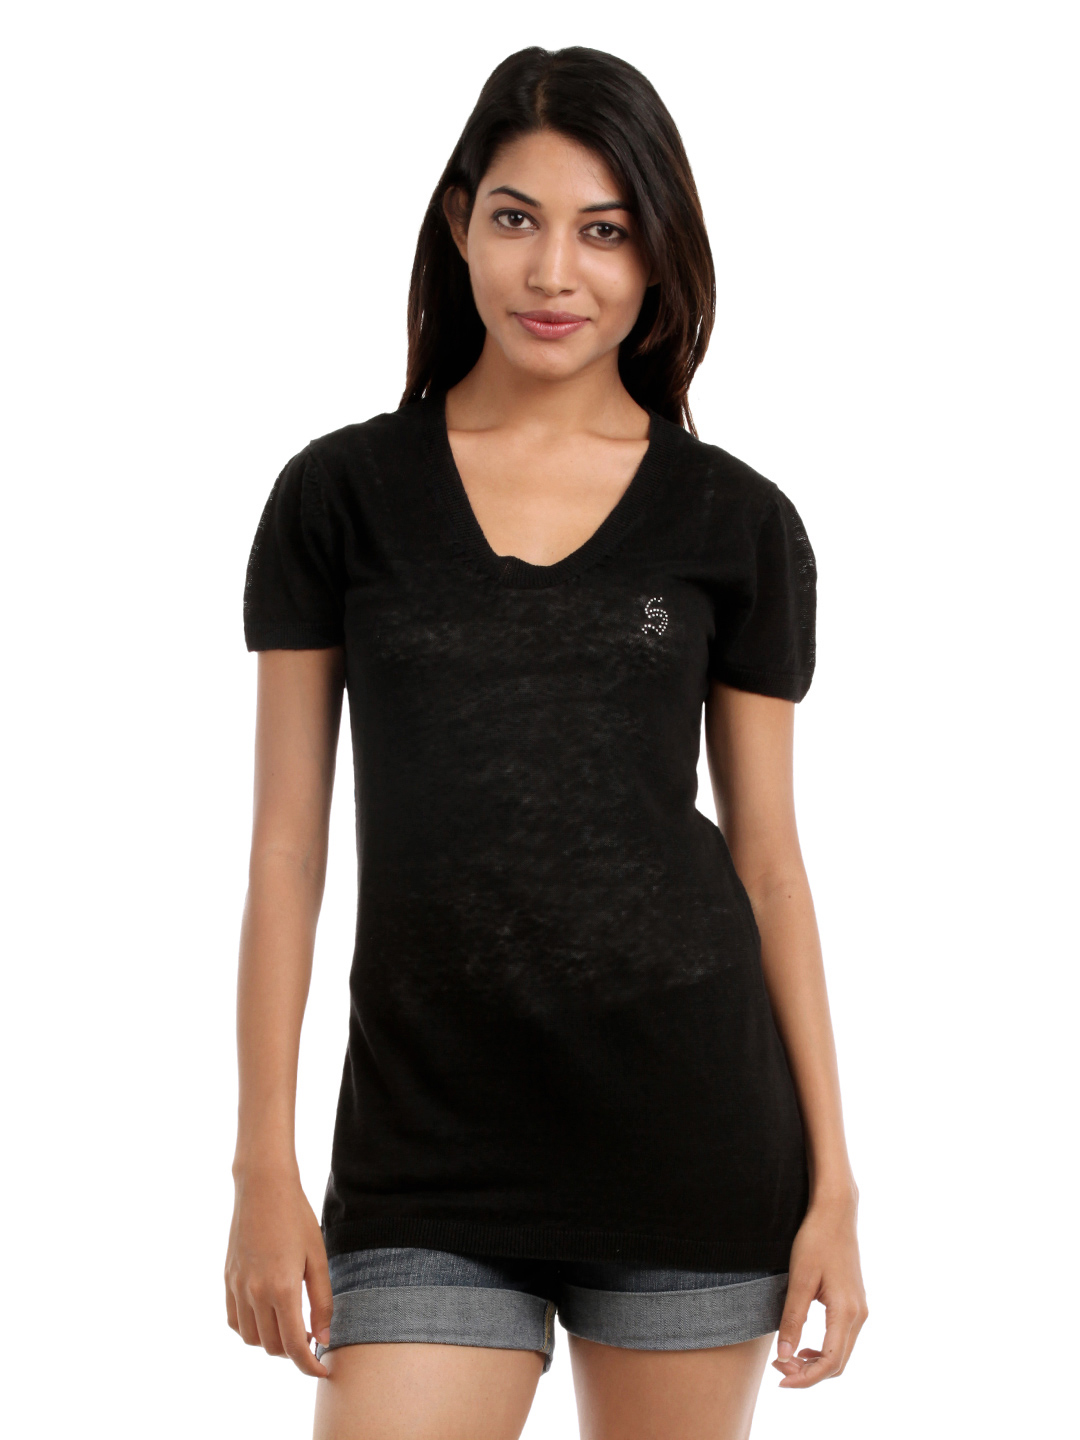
Spykar Women Black Top
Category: Apparel / Topwear / Tops
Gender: Women
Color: Black
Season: Summer 2012
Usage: Casual